U.S. Coast Guard Great Lakes District

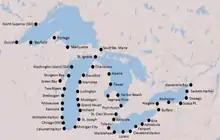
U.S. Coast Guard Great Lakes Stations Map

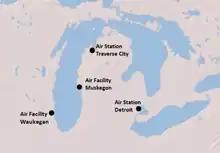
U.S. Coast Guard Great Lakes Air Stations Map

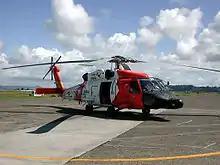
Sikorsky MH-60

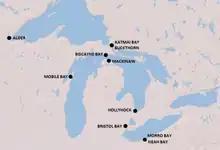
U.S. Coast Guard Great Lakes Cutter Map

U.S. Coast Guard Great Lakes has ten active cutters operating in all five Great Lakes. Cutter is a term used by the U.S. Coast Guard for its commissioned vessels. They are 65 feet (19.8 m) or greater in length and have a permanently assigned crew with accommodations aboard. They carry the ship prefix USCGC.